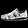
Label: Sneaker